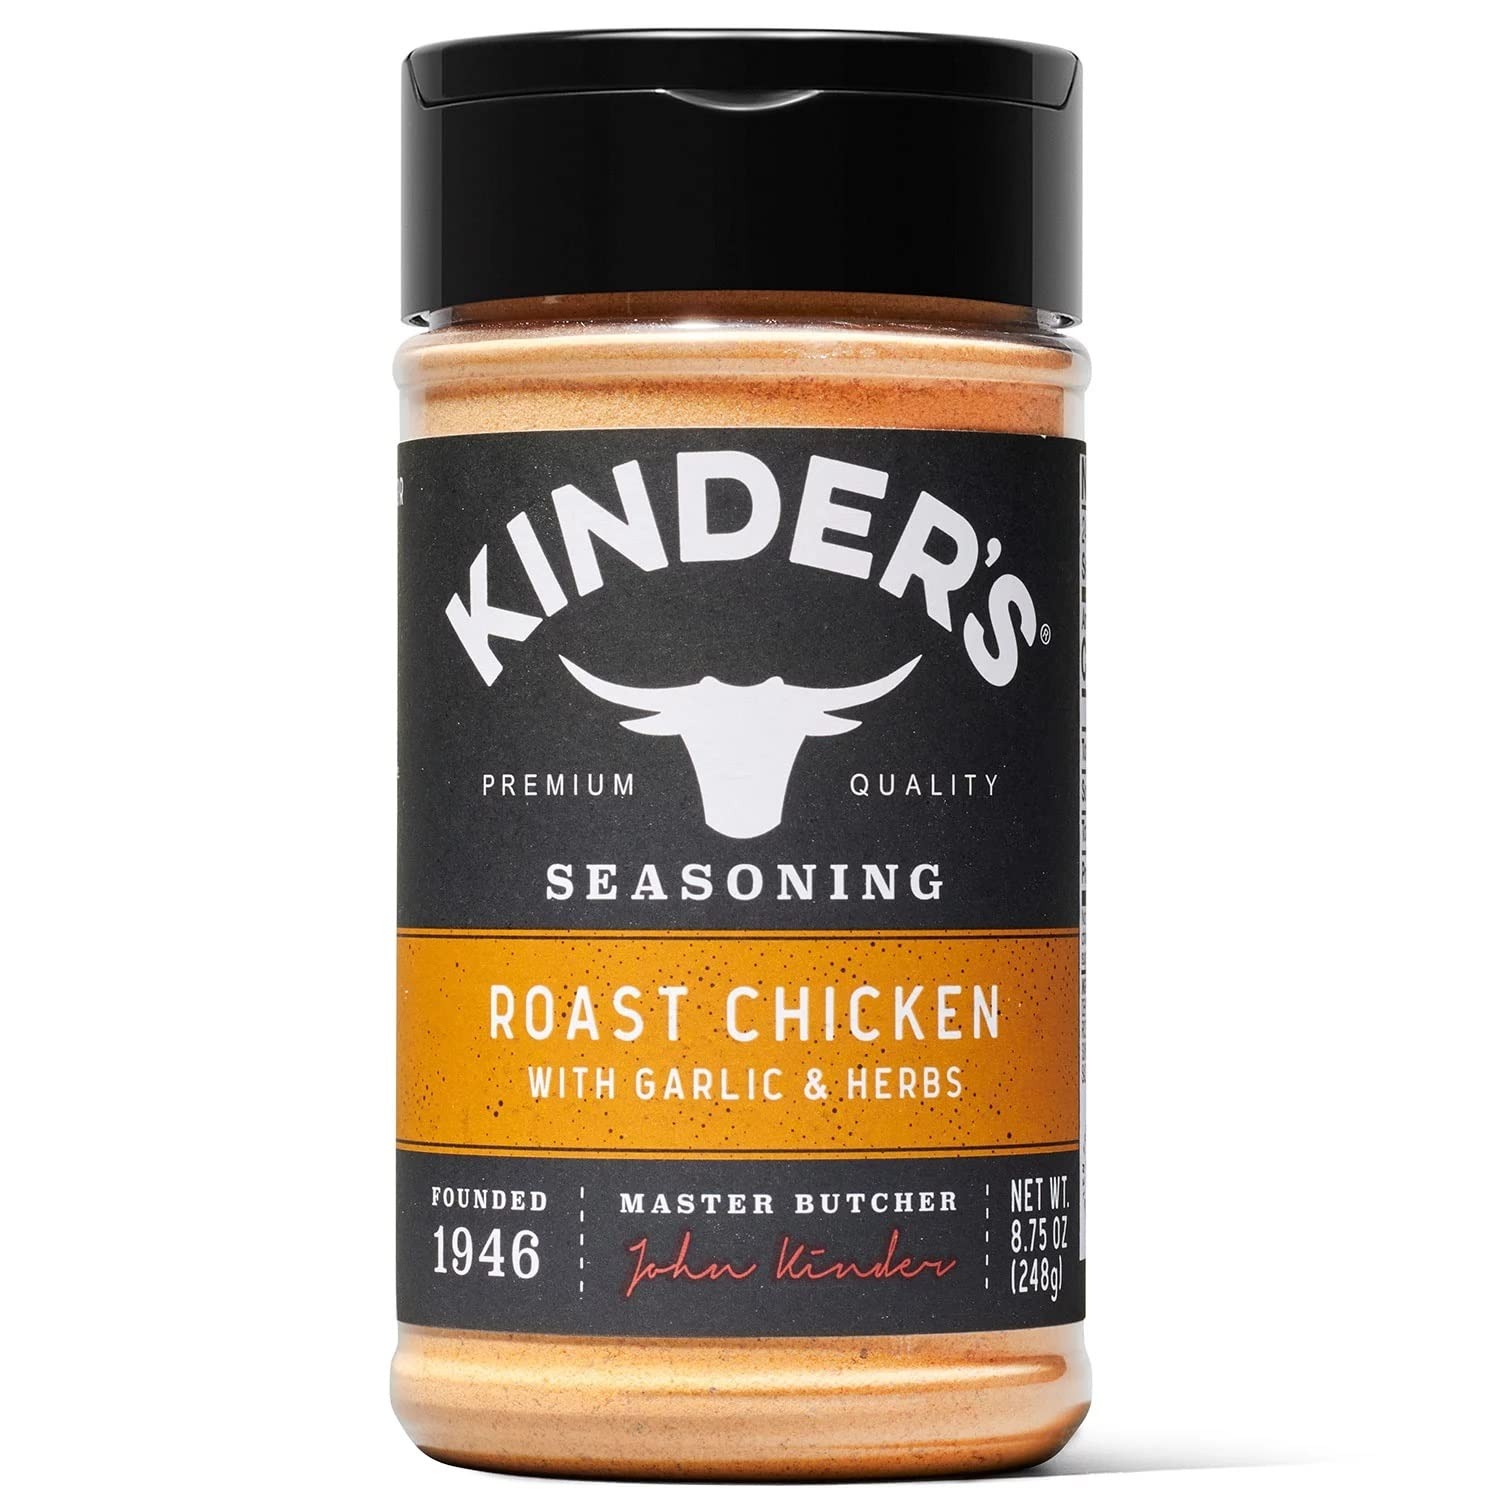
Item Name: KINDER'S Roast Chicken with Garlic and Herbs Seasoning (8.75 Ounce) (990018577)
Bullet Point 1: No artificial flavors or colors
Bullet Point 2: Region Of Origin: US
Bullet Point 3: Item Form: Powder
Bullet Point 4: Gluten Free
Value: 8.75
Unit: Ounce

Price: 10.165